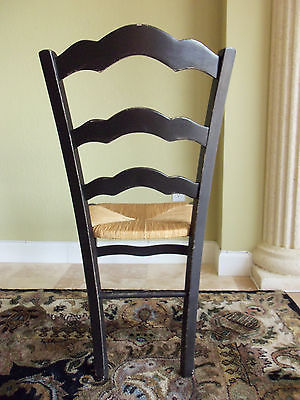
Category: chair